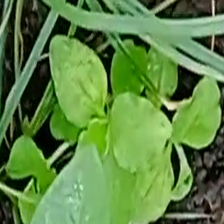
Weed species: Kena_(Commplina_benghalensio)